Germany national football team

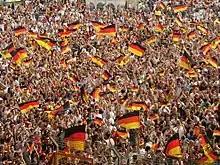
The 2006 World Cup saw a widespread public display of the German national flag.

After winning all their qualifying matches and the Confederations Cup the previous year, Germany started their 2018 World Cup campaign with a defeat to Mexico, their first loss in an opening match since the 1982 World Cup. Germany defeated Sweden 2–1 in their second game via an injury-time winner from Toni Kroos, but were subsequently eliminated following a 2–0 loss to South Korea, their first exit in the first round since 1938 and first in the group stage since the format had been reintroduced in 1950. With this result Germany became the fifth defending champions to be eliminated in the group stages of the World Cup, following Brazil in 1966, France in 2002, Italy in 2010, and Spain in 2014.